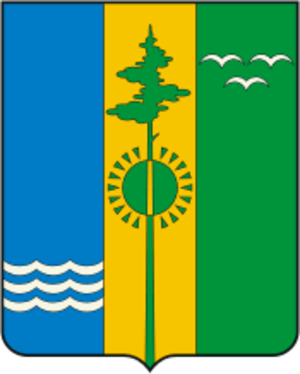
Nizjnekamsk
Nizjnekamsk er en by i Republikken Tatarstan i Den Russiske Føderation, den er administrativt center i Nizjnekamsk rajon. Byen har 237.250 indbyggere og blev grundlagt 1961.